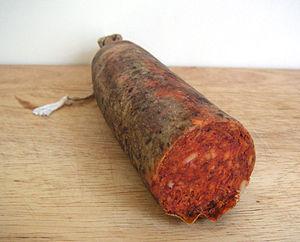
La soubressade est une charcuterie des îles Baléares en Espagne connue sous le nom de sobrassada de Mallorca et qui se présente sous la forme d'un saucisson.